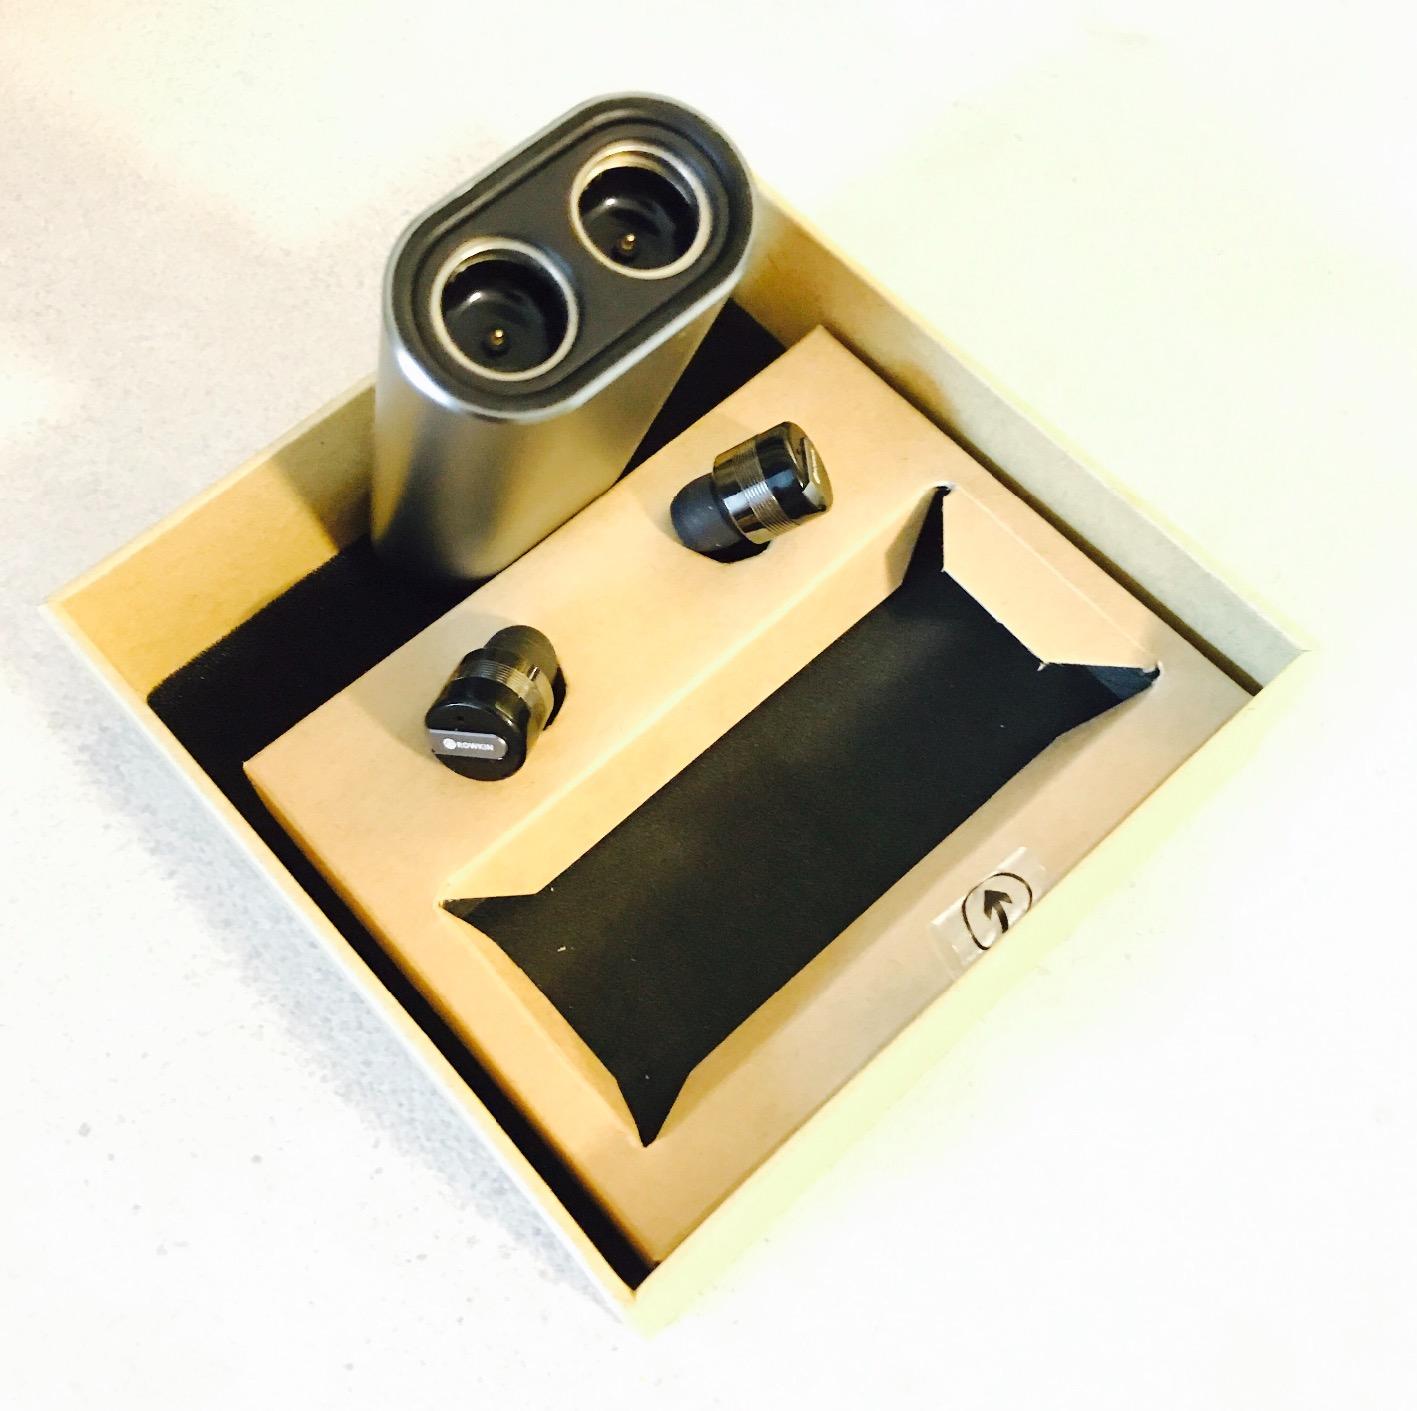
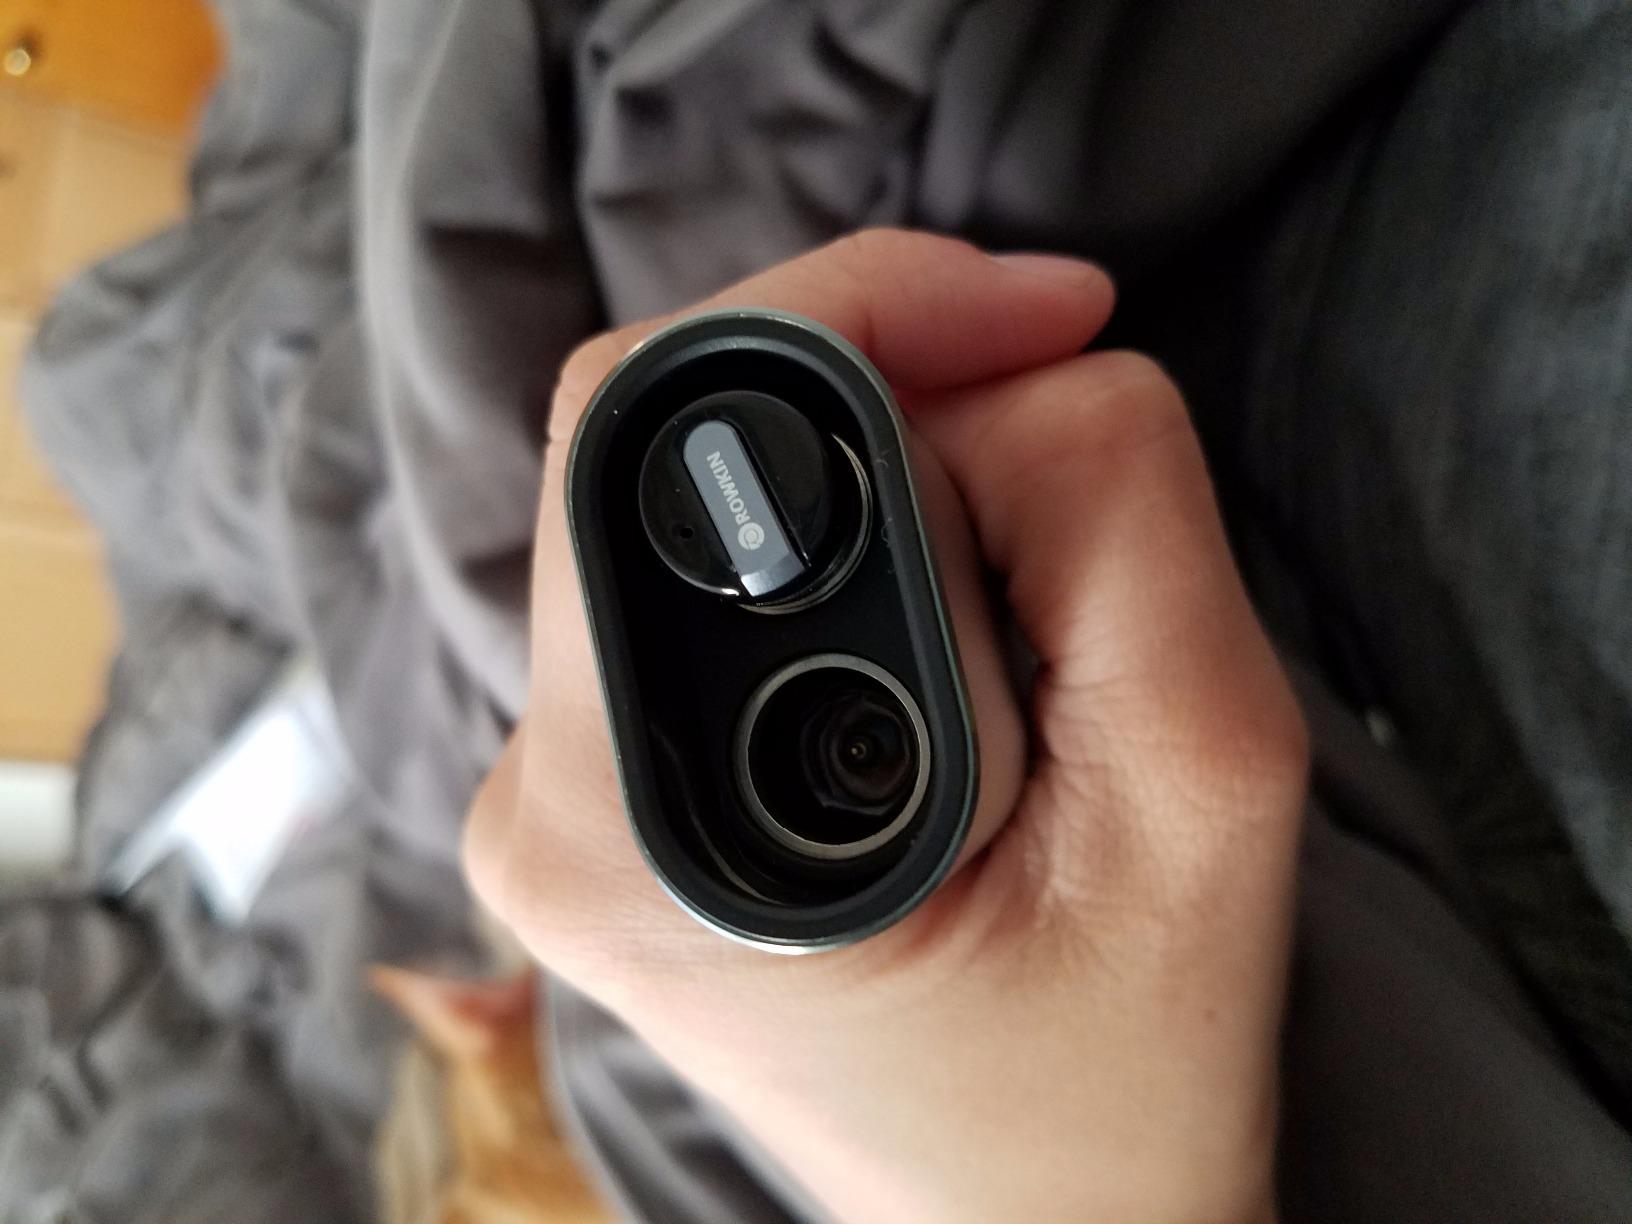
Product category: headphones
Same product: yes